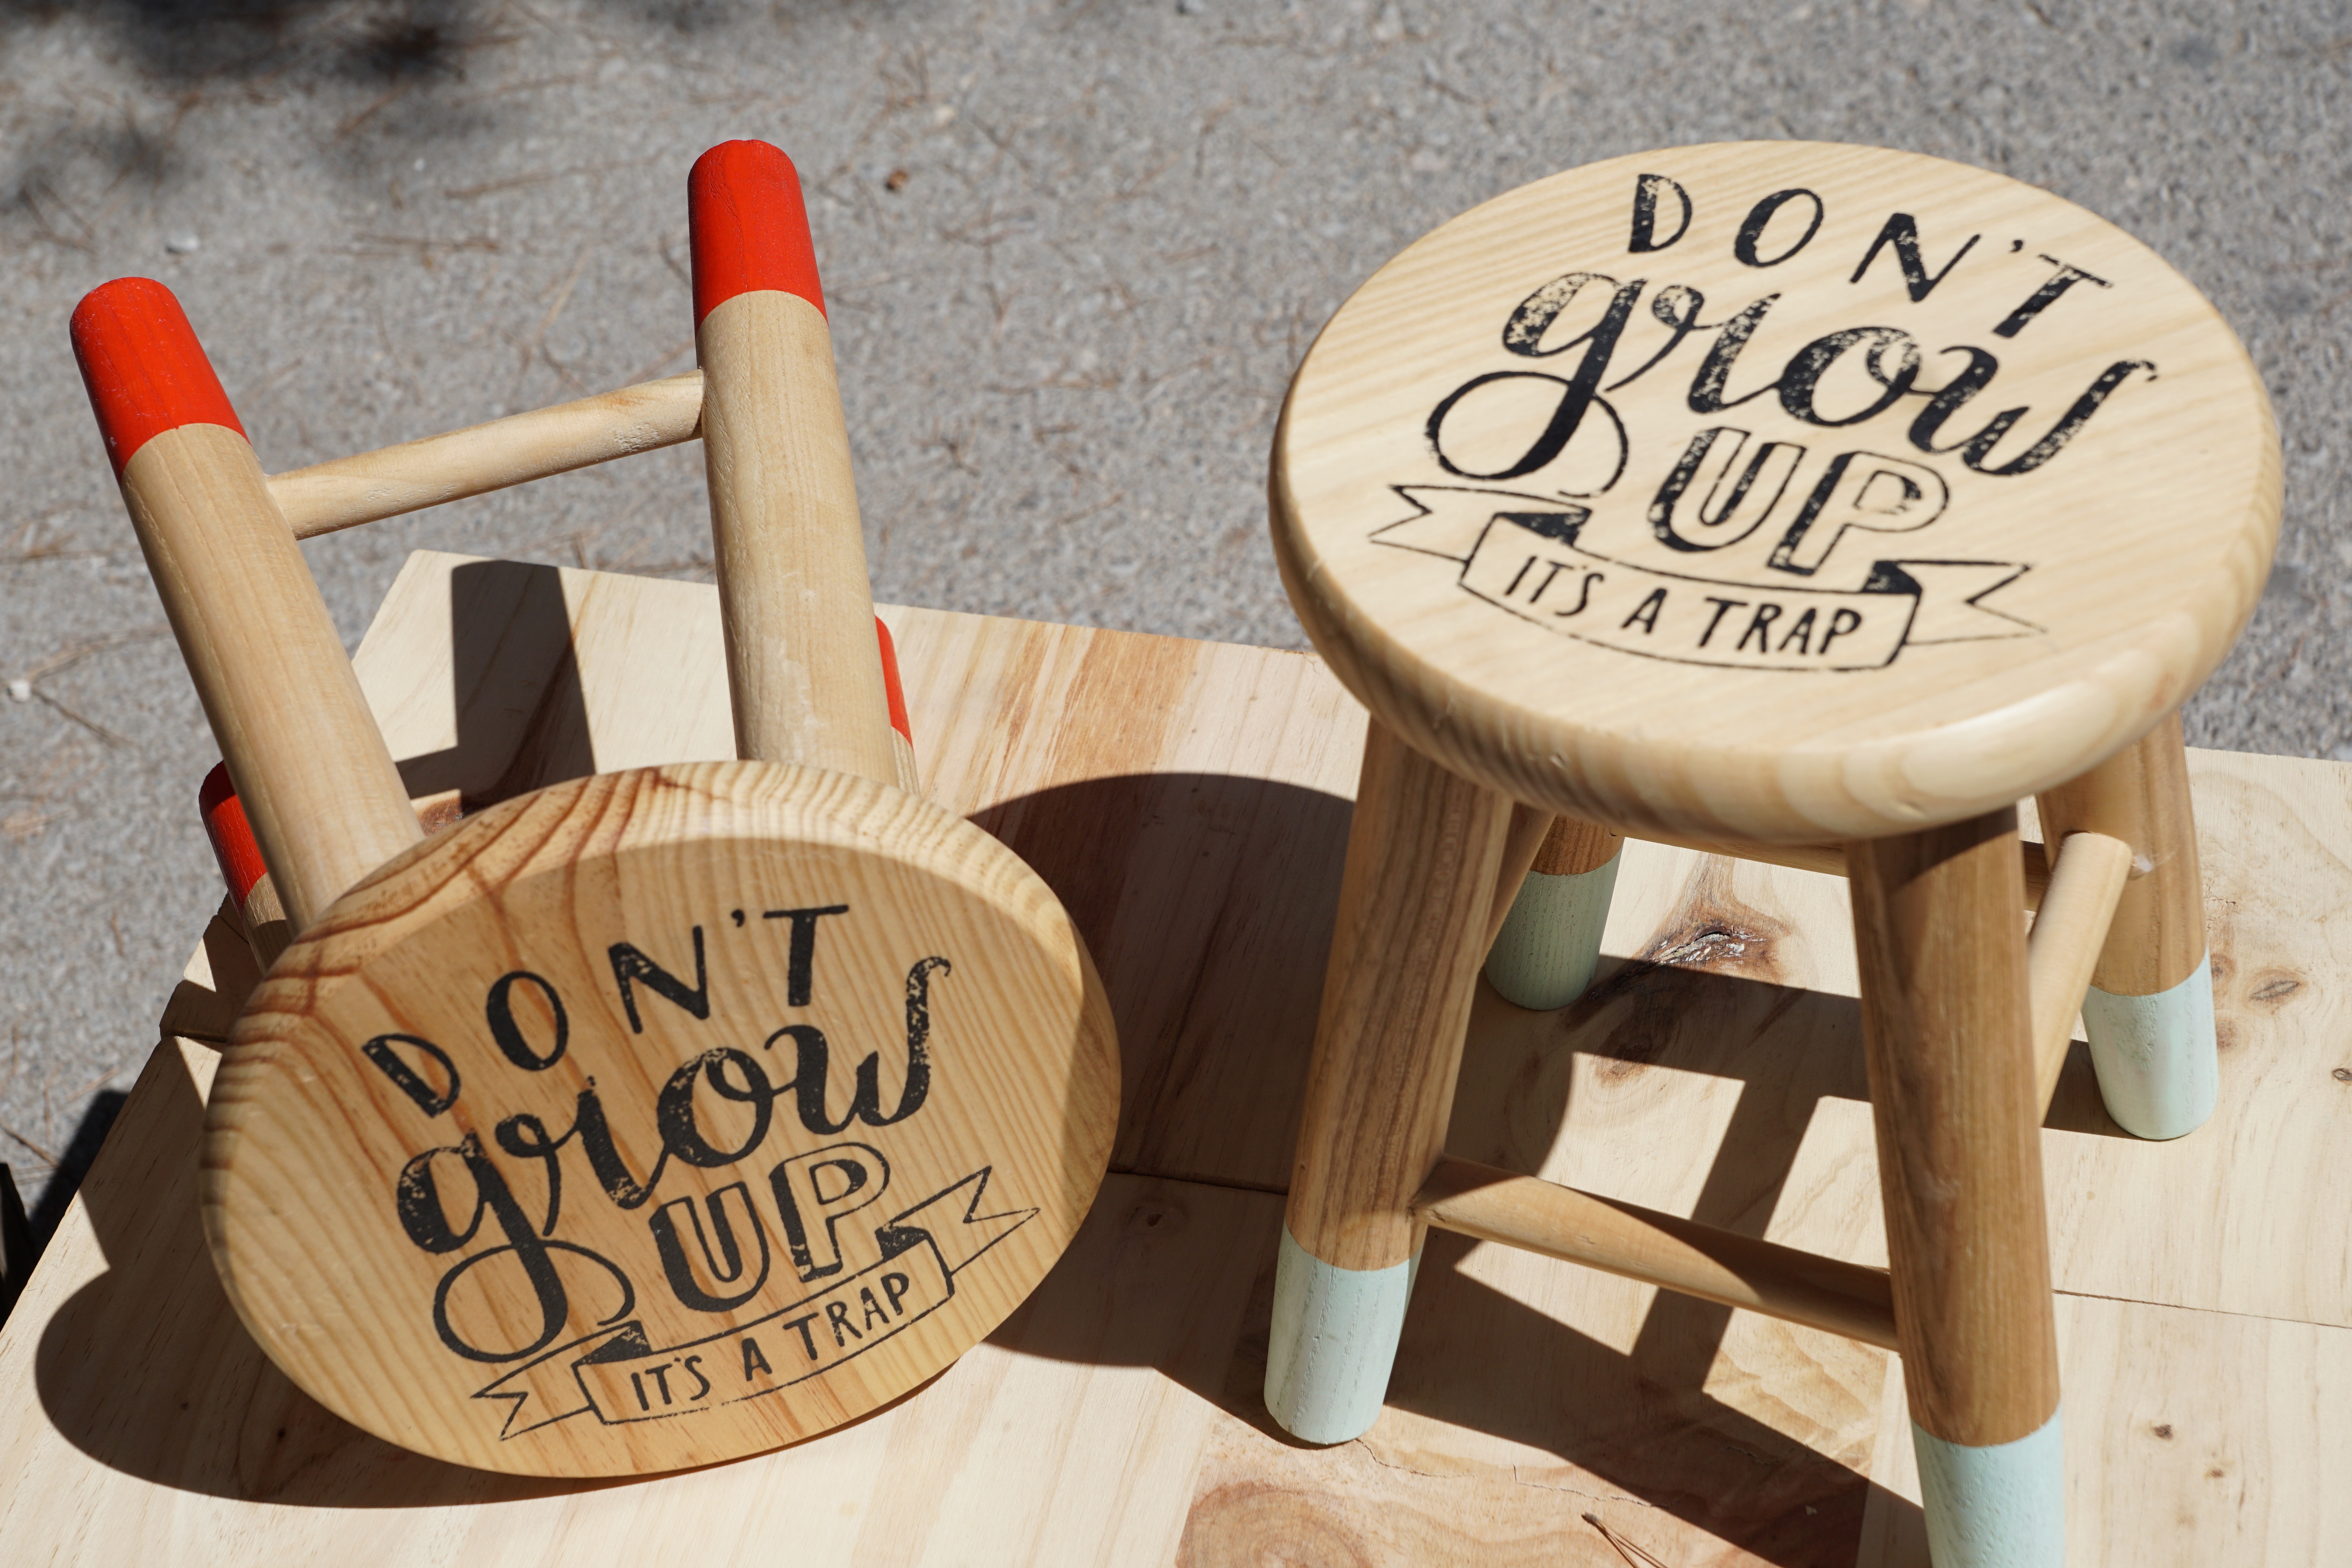
wood, chair, stool, child, furniture, childhood, art, design, shield, saying, caption, not grow up, it is a trap, wooden chair, small chair, man made object